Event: Nepal Earthquake
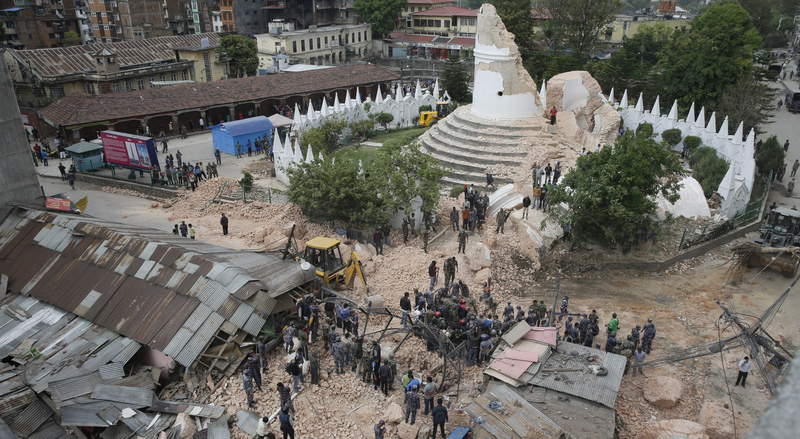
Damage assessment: damage